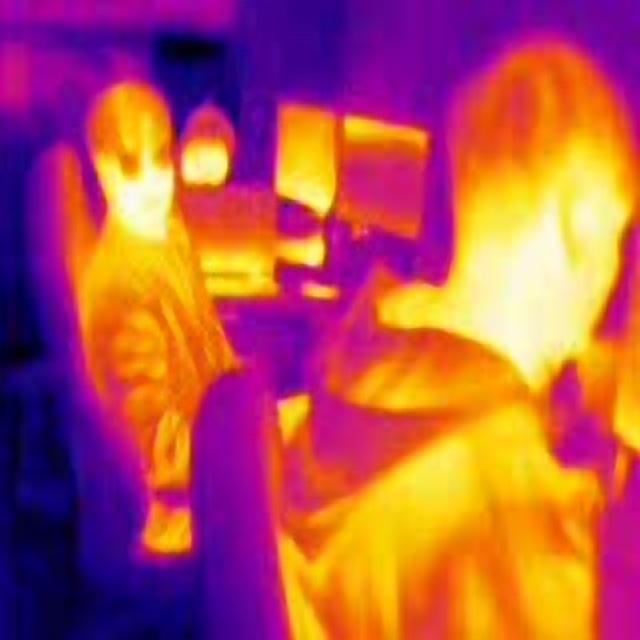
Detected objects:
label: person
label: person
label: person